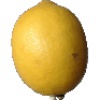
Label: lemon